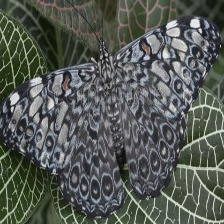
Species: RED CRACKER